Transputer

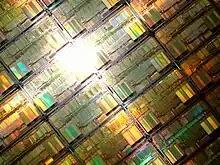
Uncut silicon wafer of Inmos T9000 transputers

The T9000 used a five-stage pipeline for even more speed. An interesting addition was the "grouper" which would collect instructions out of the cache and group them into larger packages of up to 8 bytes to feed the pipeline faster. Groups then completed in one cycle, as if they were single larger instructions working on a faster CPU.